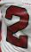
Number: 2